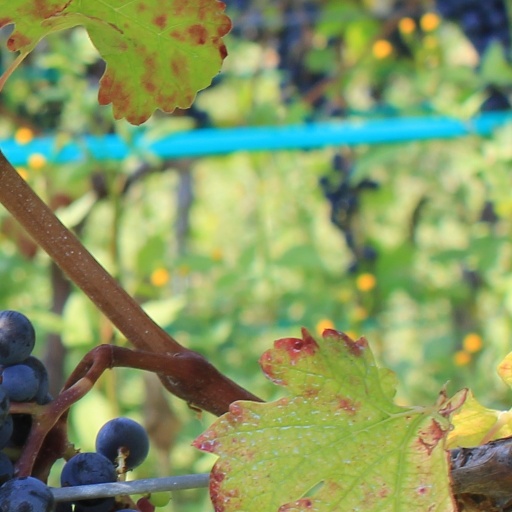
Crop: grape